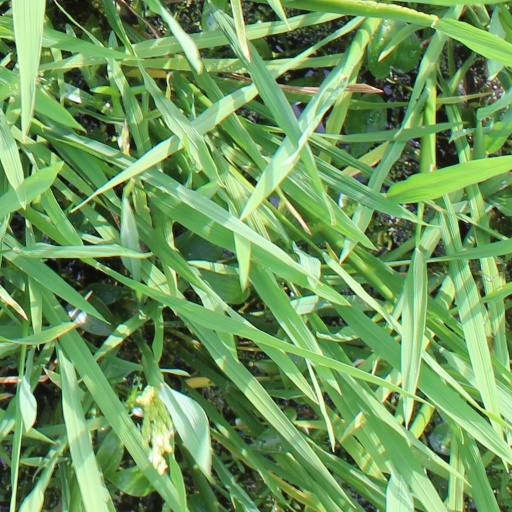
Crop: rice